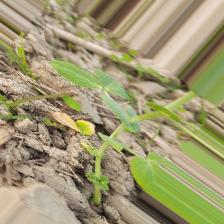
Label: Ascochyta blight